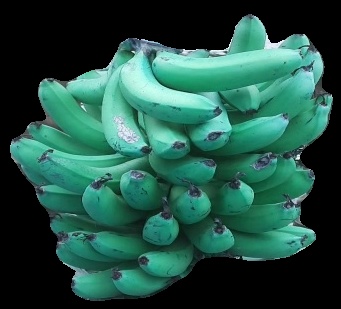
Variety: pachbale
Grade: grade3